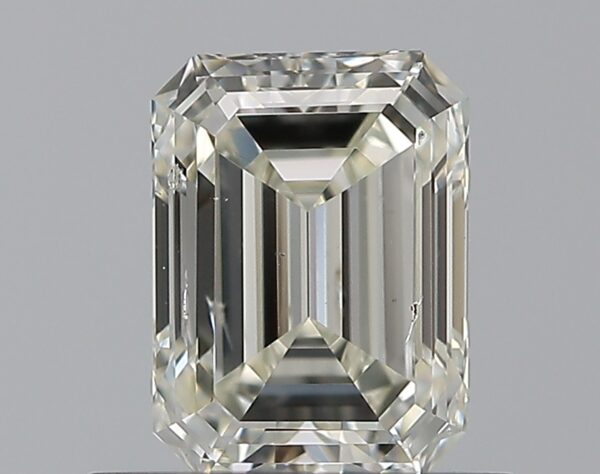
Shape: emerald
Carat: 0.7
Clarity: SI1
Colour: K
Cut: EX
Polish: EX
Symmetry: VG
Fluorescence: F
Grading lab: GIA
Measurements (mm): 5.86 x 4.33 x 2.97